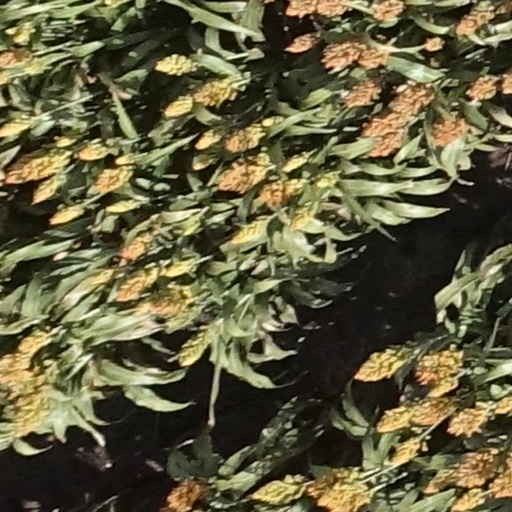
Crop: sorghum